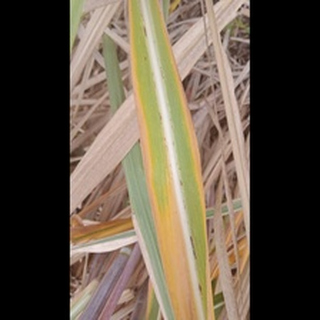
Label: sugarcane_yellow_leaf_disease